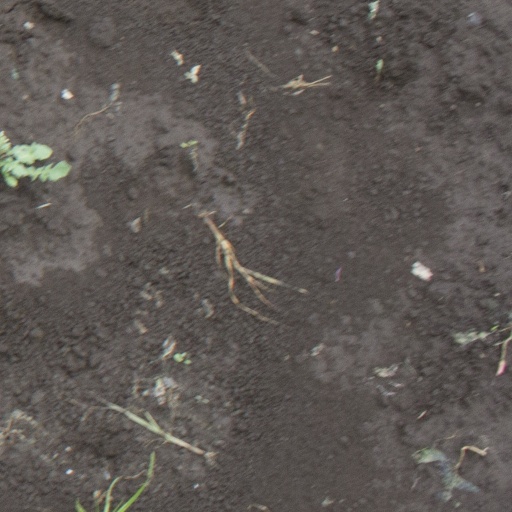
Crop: soybean